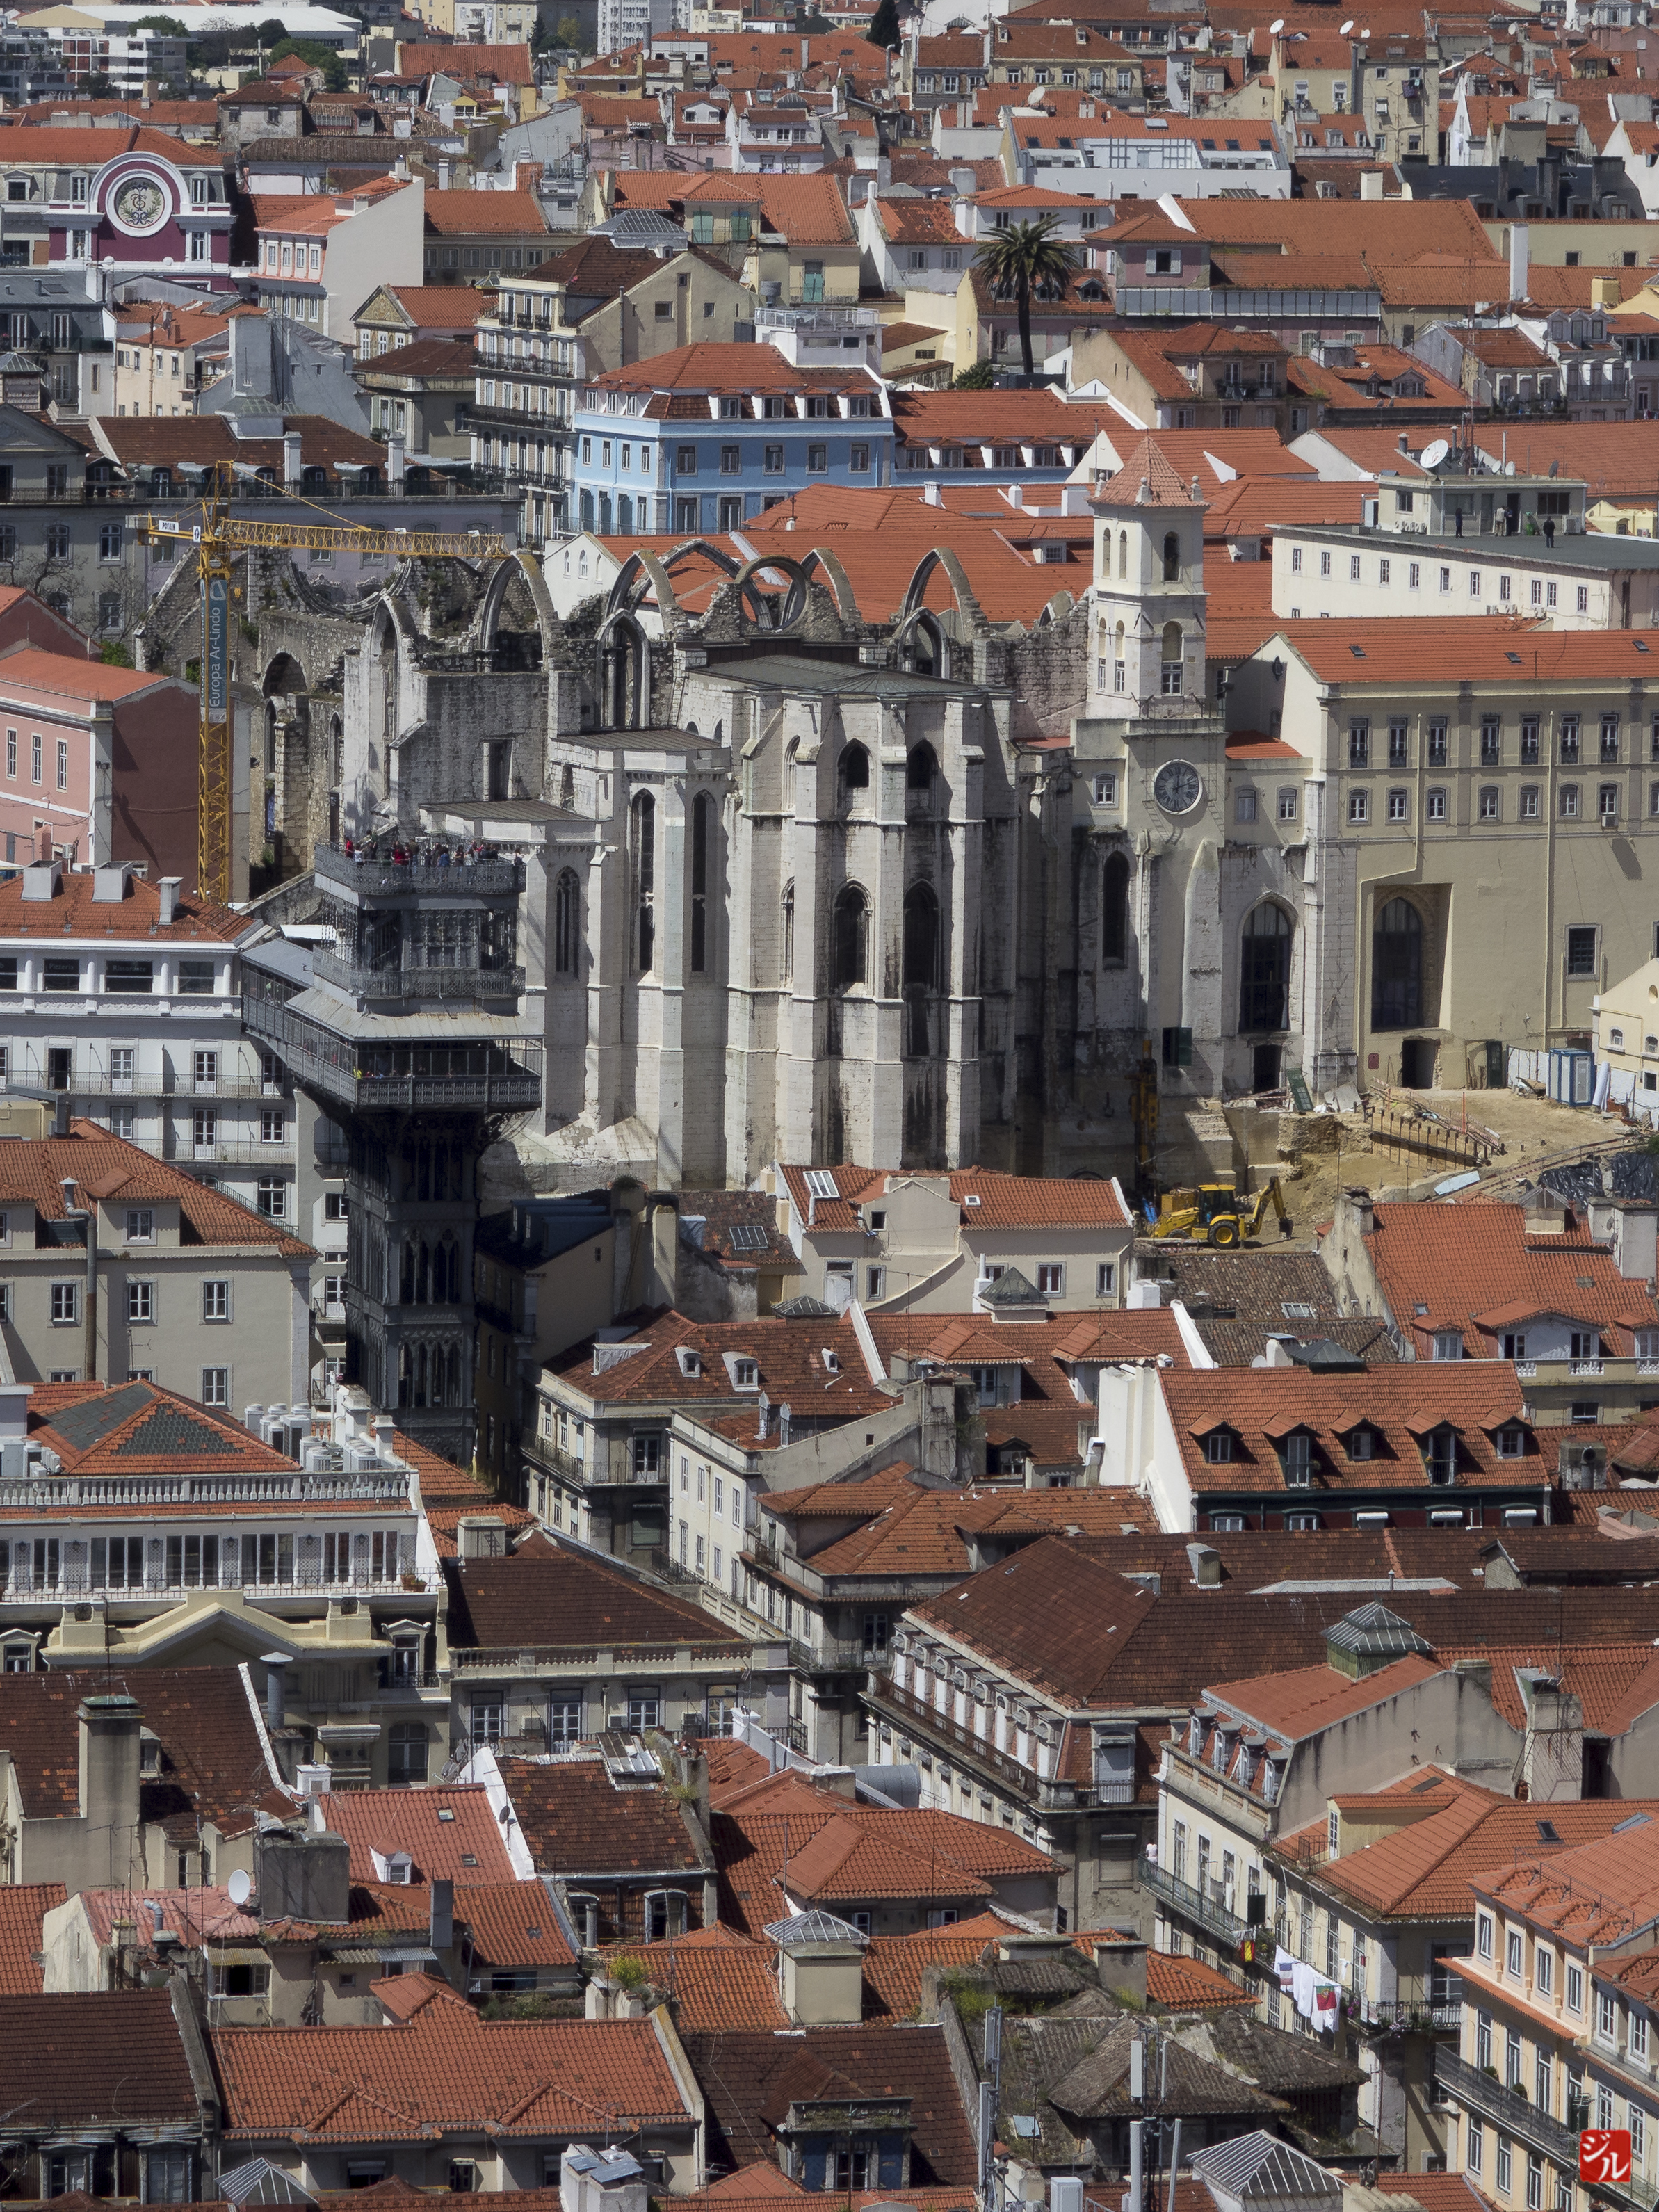
skyline, town, city, skyscraper, cityscape, downtown, landmark, metropolis, neighbourhood, aerial photography, urban area, ancient history, residential area, human settlement